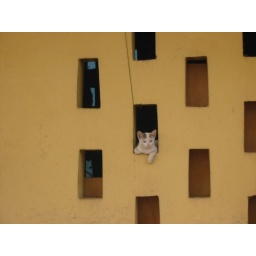
Our cat Junior checking things out from his perch in the back porch wall